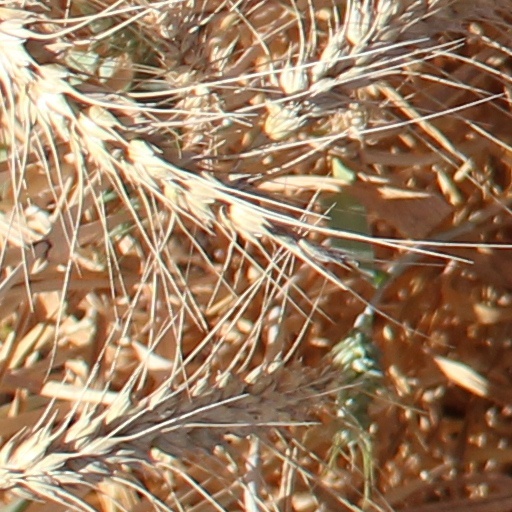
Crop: wheat